Dacia 1310

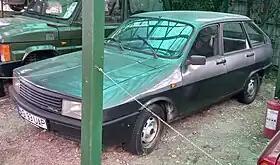
Dacia 1325 Liberta

Also during this period, the "Dacia 1325" was launched. Also known as the 1325 Liberta or simply the Liberta, it replaced the old Dacia 1320 and came with a restyled rear.